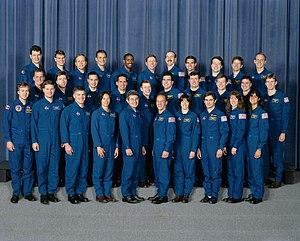
Le groupe d'astronaute 17 de la Nasa a été constitué en 1998.